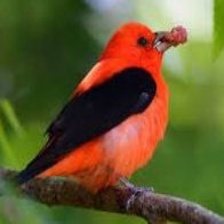
Species: SCARLET TANAGER
Scientific name: PIRANGA OLIVACEA